Bosconian

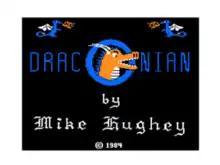
Title screen for "Draconian".

Among the games based on "Bosconian" was "Draconian", a multidirectional shooter for TRS-80 Color Computer. It was written by Mike Hughey and published via Tom Mix Software in 1984, then converted to the Dragon 32/64.